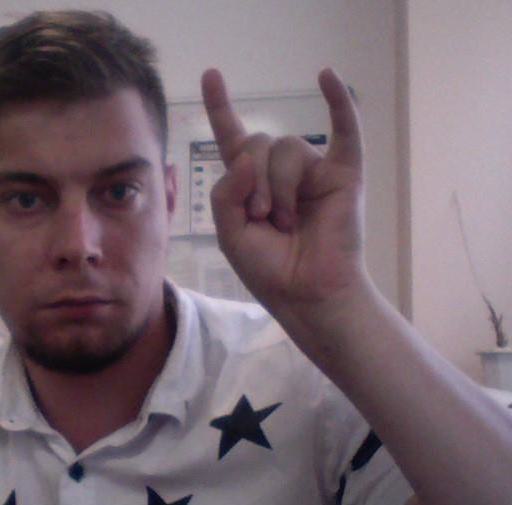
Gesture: rock